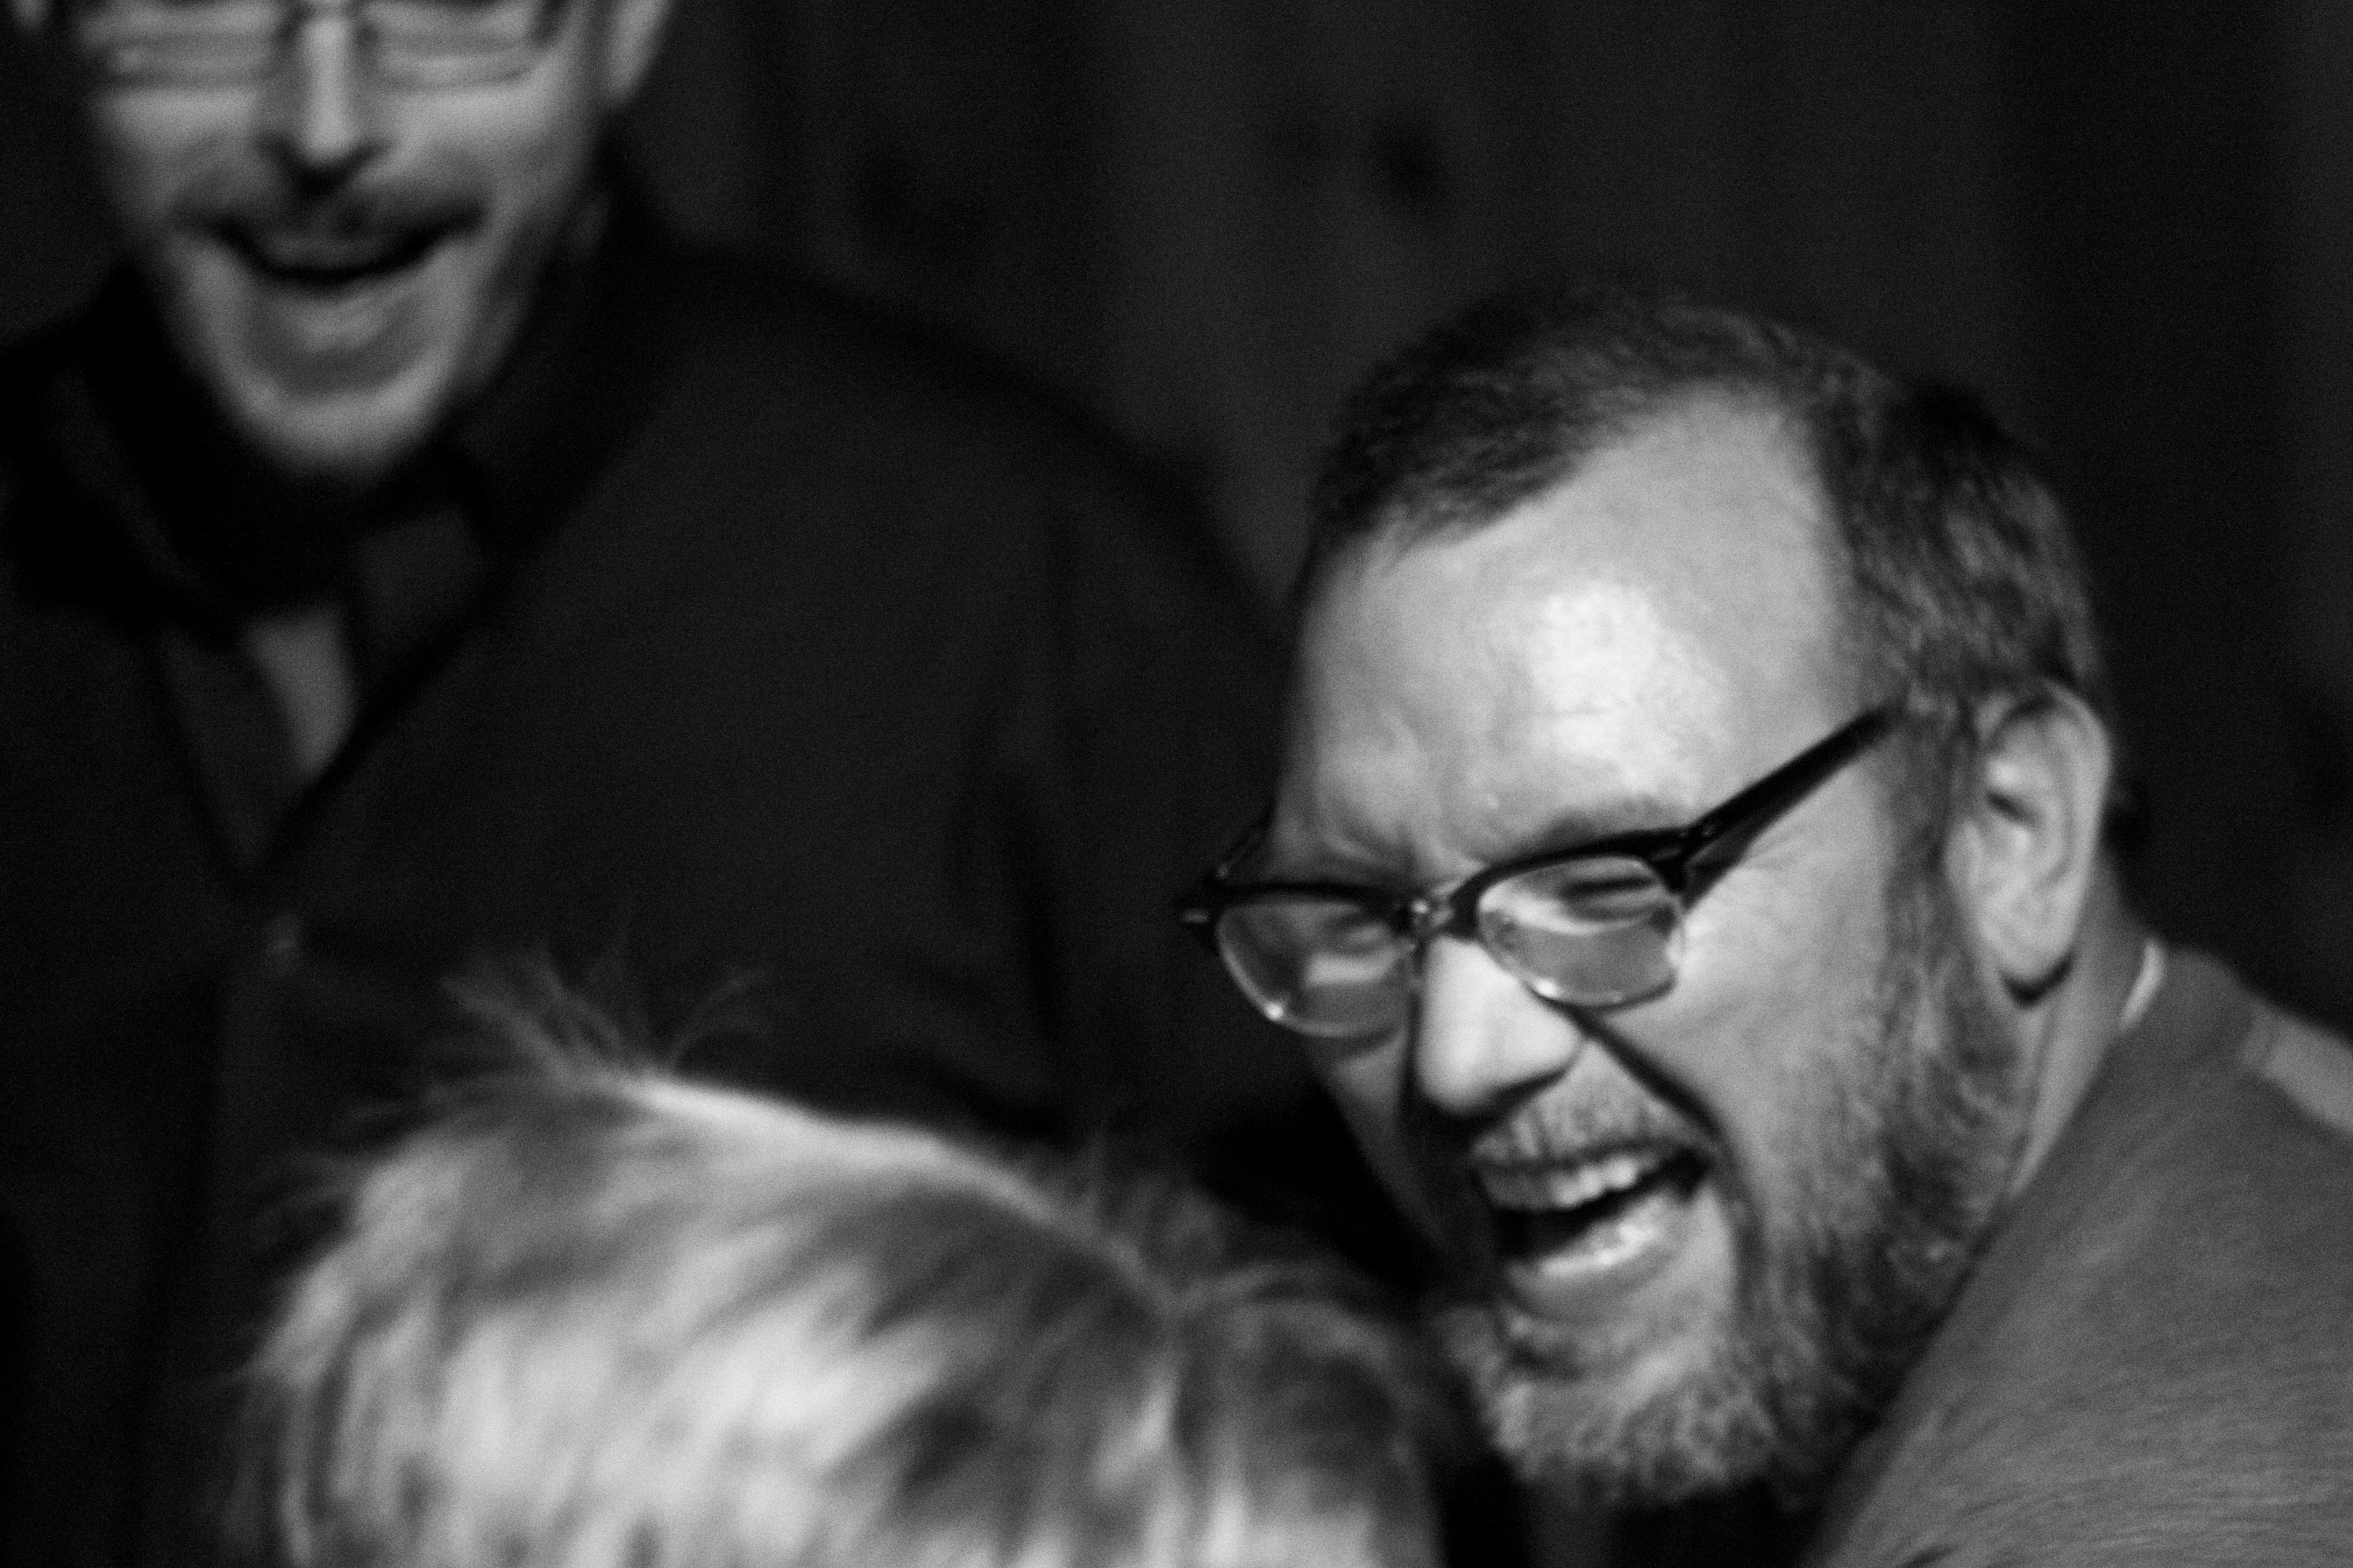
man, person, black and white, people, portrait, monochrome, beard, glasses, odyssey, 2011365, plpconnectu, bavastock, monochrome photography, facial hair